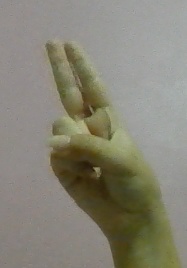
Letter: taa